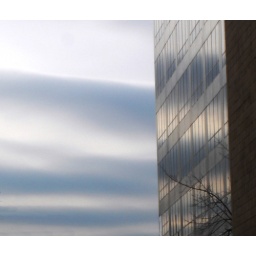
striped sky mirrored in Philadelpha skyscraper